Warnaco Group

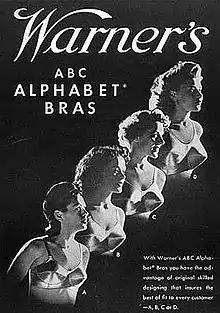
"With Warner's ABC Alphabet Bras you have the advantage of original skilled designing that insures the best of fit to every customer - A, B, C or D."

With the corset all but extinct by the mid-1930s, the company's new leadership focused on developing new products. In 1937, the company that revolutionized corsetry revolutionized the brassiere by assigning letters to various cup sizes. The ABC Alphabet Bra set the standard for bra sizing that is still used today. By the early 1940s, the company was profitable again, bringing in $1 million by 1947. Sales of bras, girdles, and the cross-promotion of the Merry Widow line of corselets with the 1952 Lana Turner movie of the same name, led to record profits.